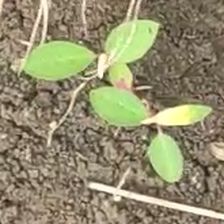
Weed species: Moti_dudhi(Euphorbia_geneculata_L)